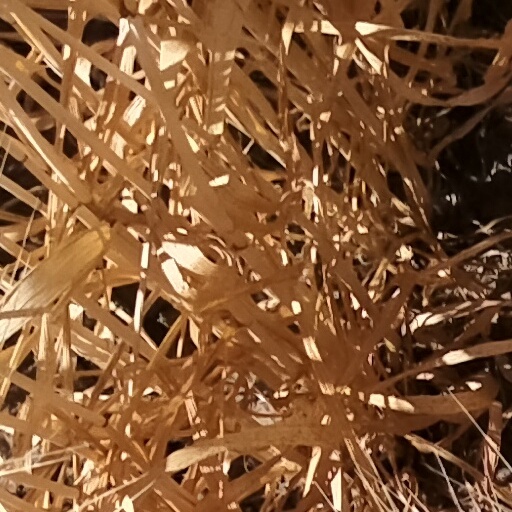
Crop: wheat